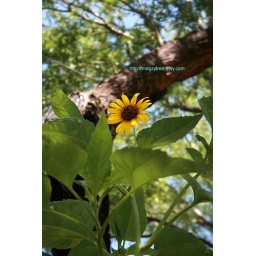
Beautifully tall this leggy sunflower was growing underneath a very old Mesquite tree in Tucson, Arizona